Željko Samardžić

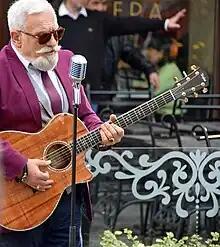
Samardžić performing in 2017

Željko Samardžić (Cyrillic: Жељко Самарџић; born 3 October 1955) is a Bosnian-Serbian folk singer who is popular throughout the former Yugoslav republics. He achieved fame after having to move to Belgrade as a result of the Bosnian War.